Yeot-gangjeong

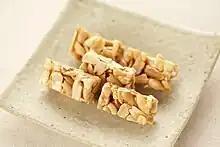
"Ttangkong-yeot-gangjeong" (peanut candy bar)

Yeot-gangjeong is a candy bar-like variety of "hangwa" (traditional Korean confection) consisting of toasted seeds, nuts, beans, or puffed grains mixed with "mullyeot" (rice syrup). In general households, they usually make and eat yeot-gangjeong during Korean holidays and Jesa. Or, it is made and sold as a winter snack and is usually eaten during holidays and feasts.